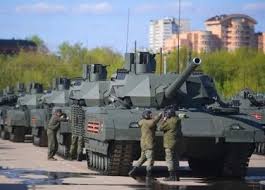
Label: T-14